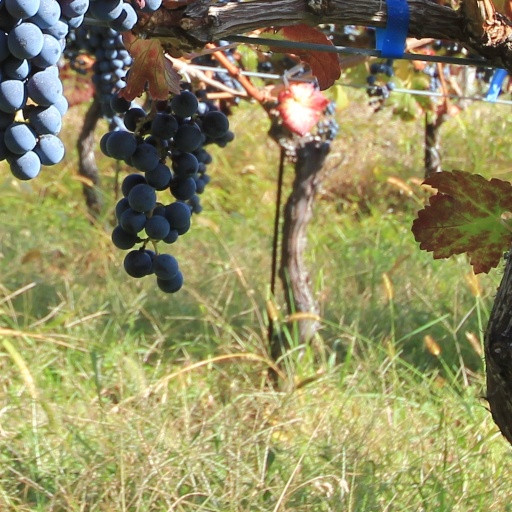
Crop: grape